Kids' WB Fun Zone

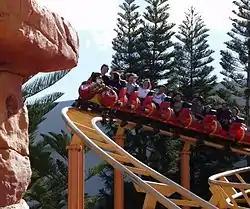
"Road Runner Roller Coaster"

The "Road Runner Roller Coaster" is a Vekoma Sitdown Junior Coaster (modelled after Warner Bros. Movie World Germany's "Roadrunner Achterbahn") which opened on 26 December 2000. The 335m ride features an incline of 11 metres and reaches a top speed of /hour. The coaster's two trains are both made up of eight cars. The ride has a minimum height requirement of 100 cm.